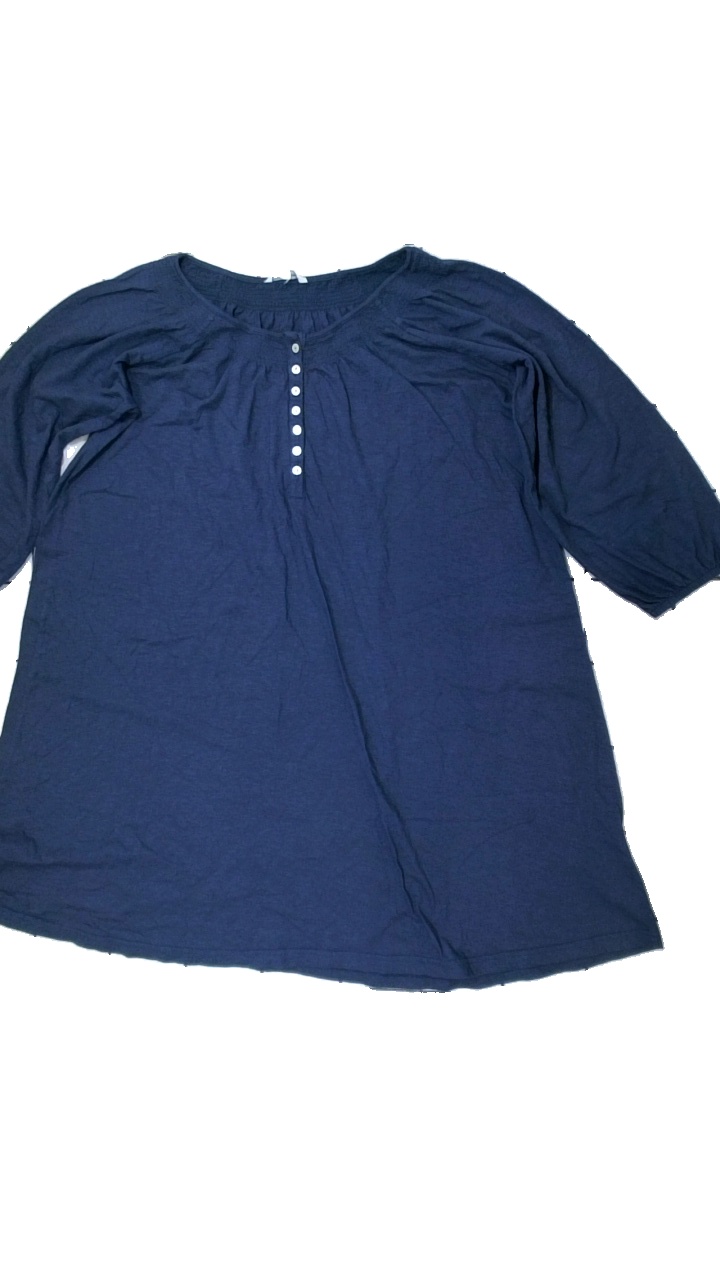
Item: Dress (Ladies)
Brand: Mywear (ica)
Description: blå klänning med fläck på arm
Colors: Blue
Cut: Regular
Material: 100% cotton
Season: All
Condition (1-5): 3
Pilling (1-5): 5
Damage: fläck arm
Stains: Major
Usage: Export
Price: <50